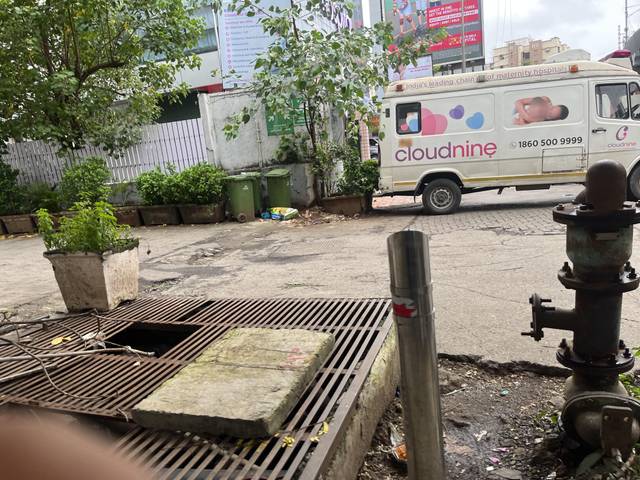
Region: India
Coordinates: 19.176, 72.837